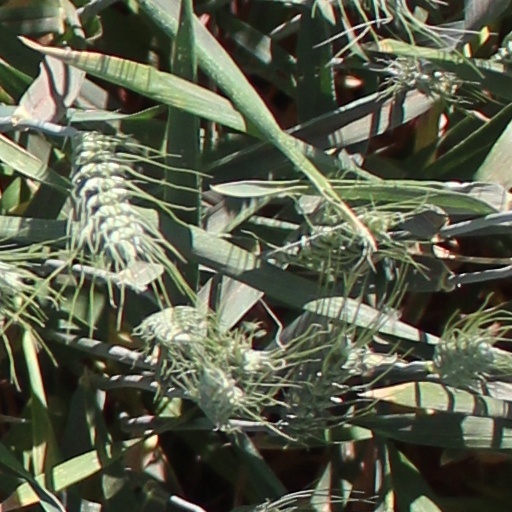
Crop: wheat